Alisha Edwards

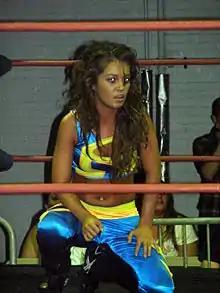
Edwards at a New England Championship Wrestling show in 2009.

Edwards then began challenging for the World Women's Wrestling Championship, defeating the championship Tanya Lee on two separate occasions in non-title matches. When she gained an opportunity to win the championship at the "Double Intensity" event, however, she was unsuccessful. On August 12, Edwards competed in two matches at a NECW/WWW show. In the first, she lost to Tanya Lee by disqualification in a singles match. In the second, however, she won the championship in a four-way match, defeating Tanya Lee, Natalia and Jana on August 12, 2007. She successfully defended the championship against Tanya Lee, Ariel, Mistress Belmont and Sammi Lane. She lost the championship to Ariel on March 9, 2009, after holding it for a year and a half. She regained the title from Ariel after defeating 10 top WWW stars first to get the title shot. She lost it to Mistress Belmont, who lost it to Edwards on August 8, 2010, in a steel cage match.